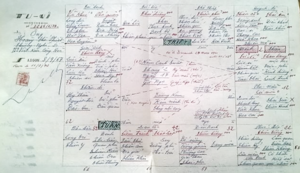
Tu Vi horoscope
L'horoscope vietnamien est une étude de prédiction du destin d'un individu à travers les astres des douze maisons, qui permet d'en savoir plus sur sa physionomie, son caractère, sa carrière, sa famille, ainsi que l'ensemble des éléments de sa vie. Il est très prisé par la plupart des classes sociales vietnamiennes qui cherchent souvent à connaitre les prédictions sur leurs sorts. Dans le Tử Vi, on peut déterminer les événements favorables ou défavorables en fixant les termes de dix ans, d'un an, d'un mois, d'un jour et d'une heure. Le Hà Lạc du Yi King est un niveau plus élevé du Tử Vi. L'horoscope vietnamien est plus ou moins influencé par les deux horoscopes occidentaux ou chinois.